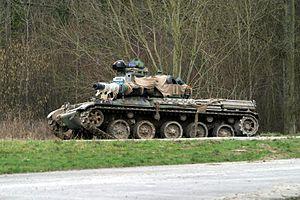
L'AMX-30 est un char de combat principal de deuxième génération, qui a équipé l'armée française pendant plus de trente ans. À partir de 1966, il a été construit à 3 571 exemplaires, versions dérivées comprises. La moitié de la production a été exportée. 1 100 châssis ont été utilisés pour développer d'autres systèmes d'armes sur châssis blindés, tels le char de dépannage AMX-30D, l'obusier automoteur de 155 mm AUF1 ou le véhicule de lancement du missile Pluton.